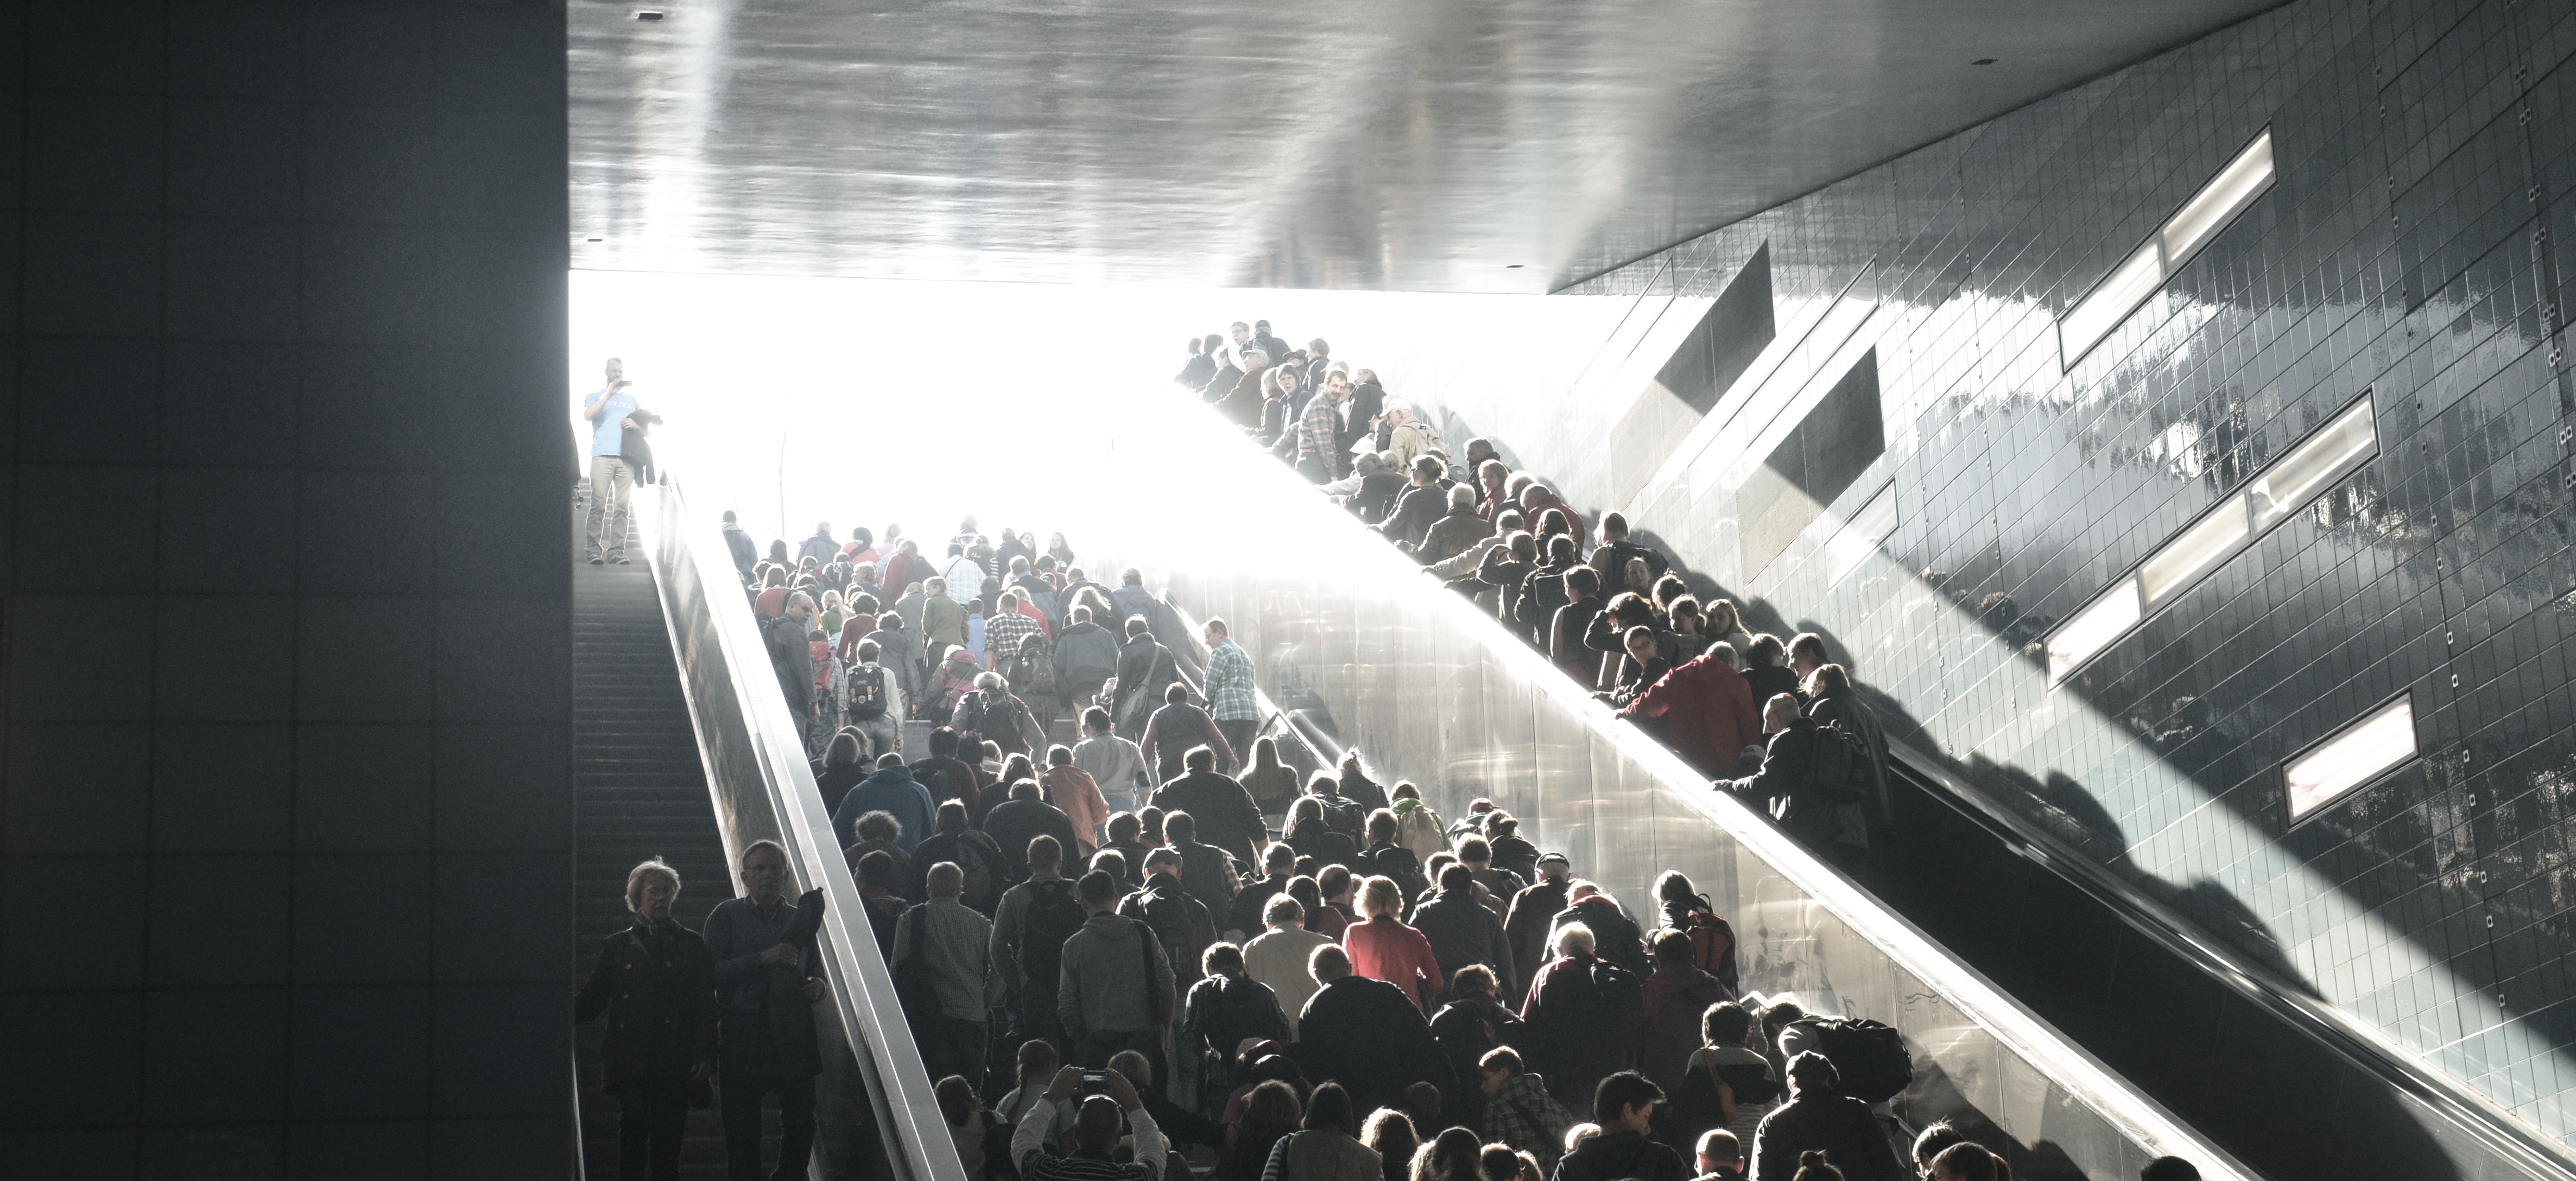
structure, people, city, crowd, escalator, metro, live, human, stadium, trainstation, stage, stairs, back light, enlightenment, sport venue